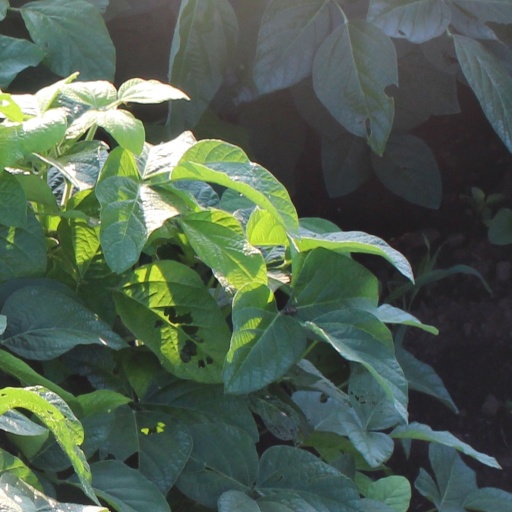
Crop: soybean